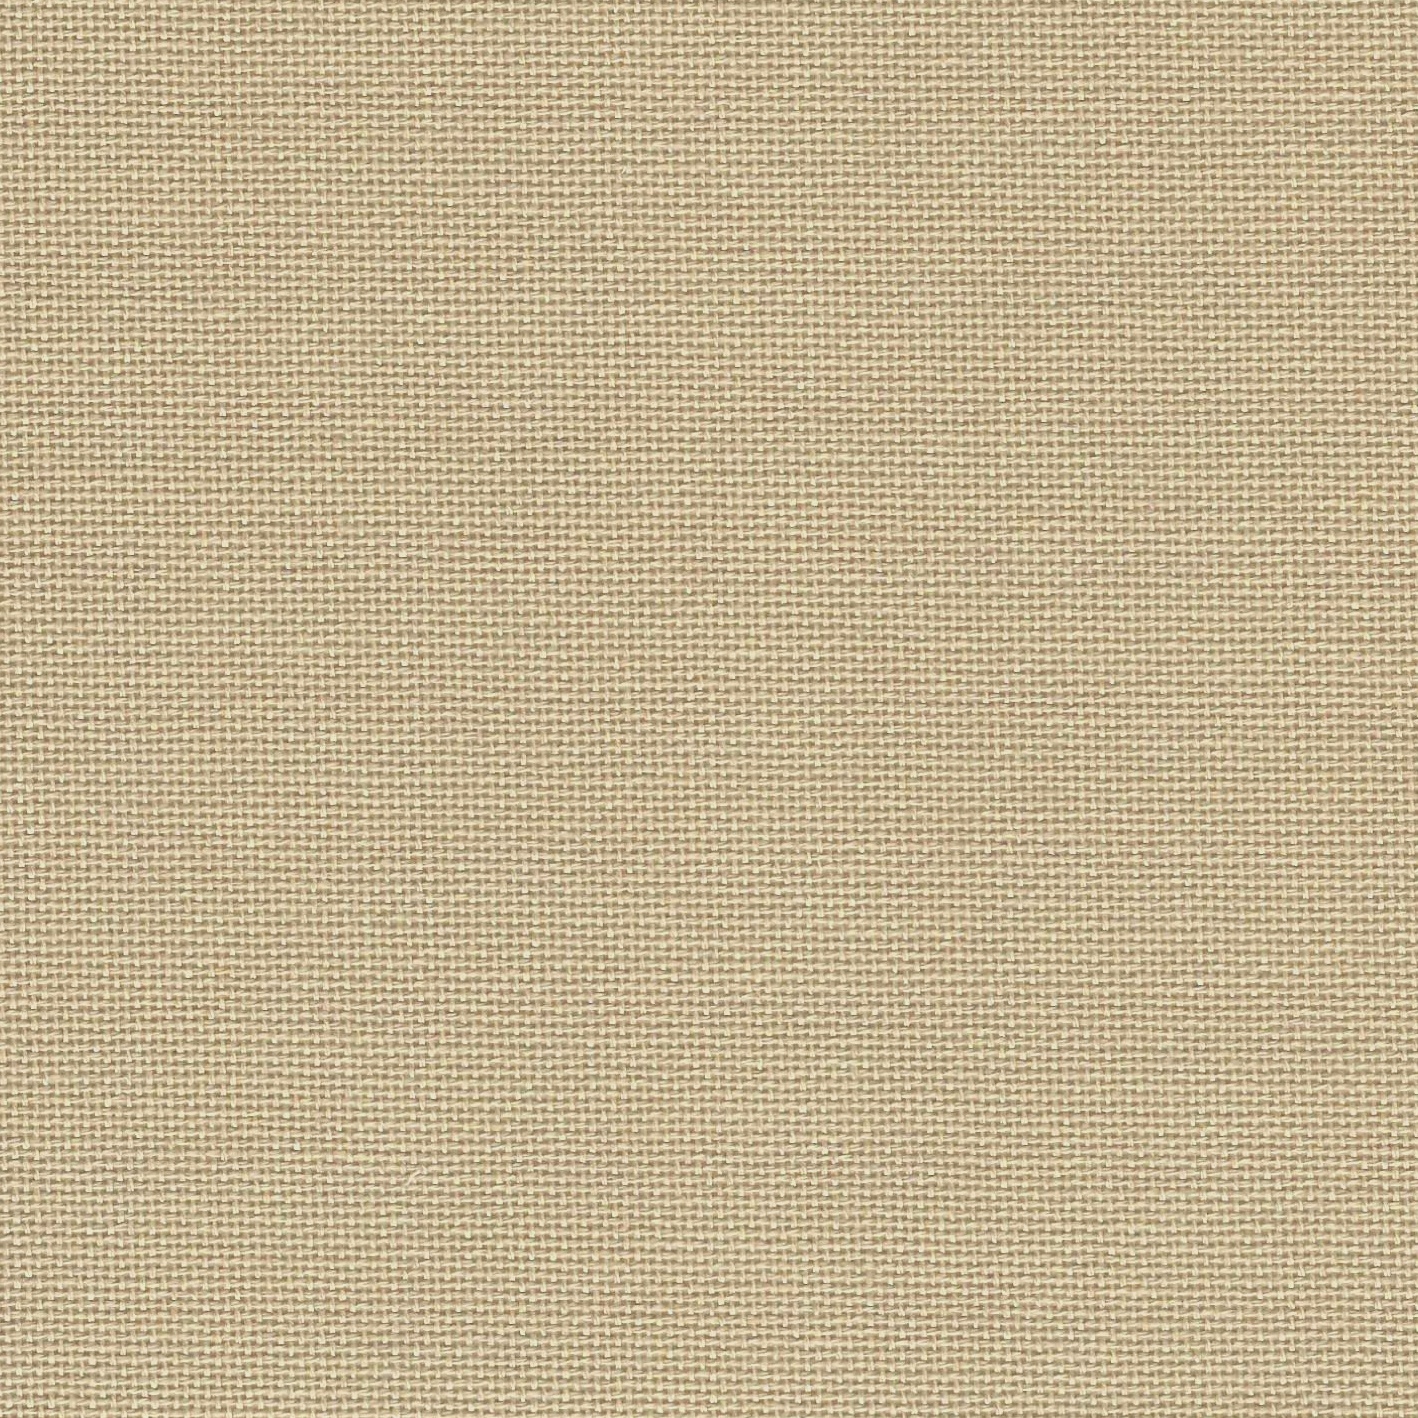
Zweigart Brittney Evenweave 28Ct Mushroom 753270-309 Fat Quarter
Brittney 28 Count Evenweave Cross Stitch Cloth is similar to DMC 842 52% Cotton 48% Modal Fat Quarter measures 50 x 70cm
Brand: Zweigart
Category: Arts & Entertainment > Hobbies & Creative Arts > Arts & Crafts > Art & Crafting Materials > Textiles > Crafting Canvas > Needlecraft Canvas > Evenweave Fabric